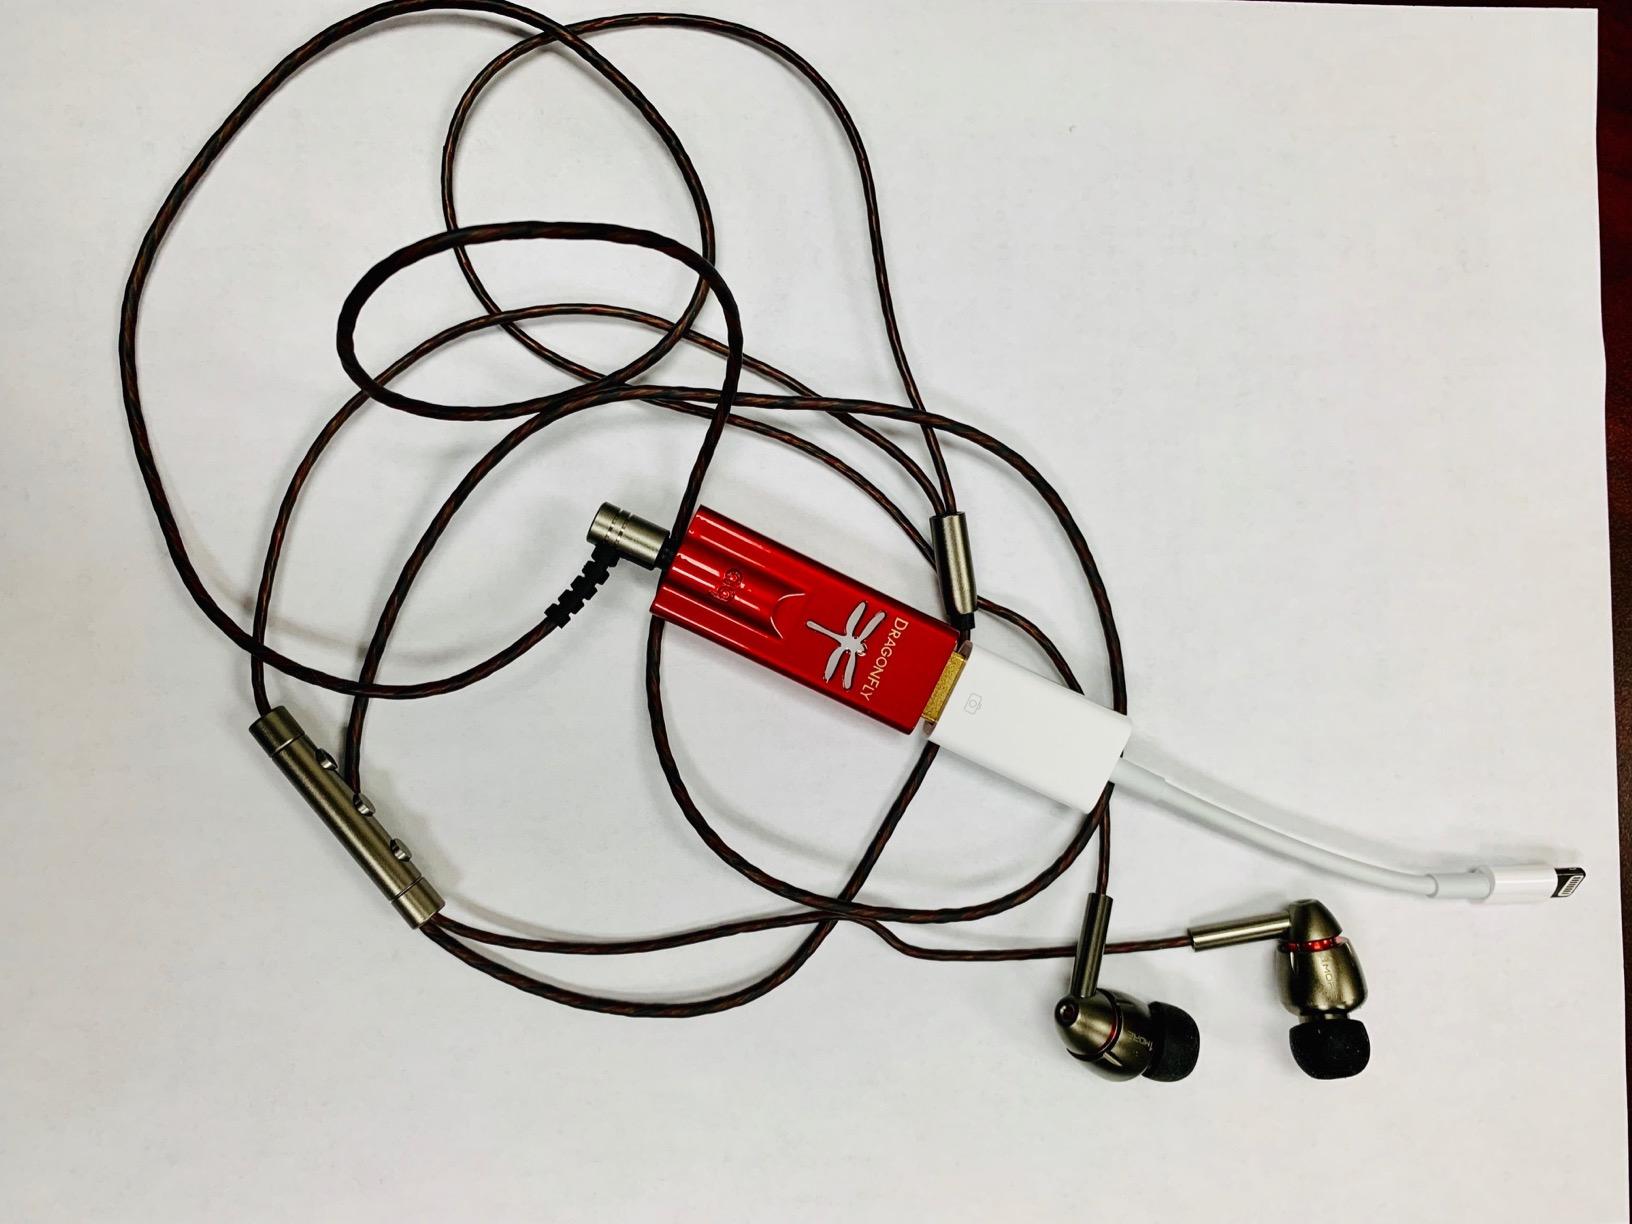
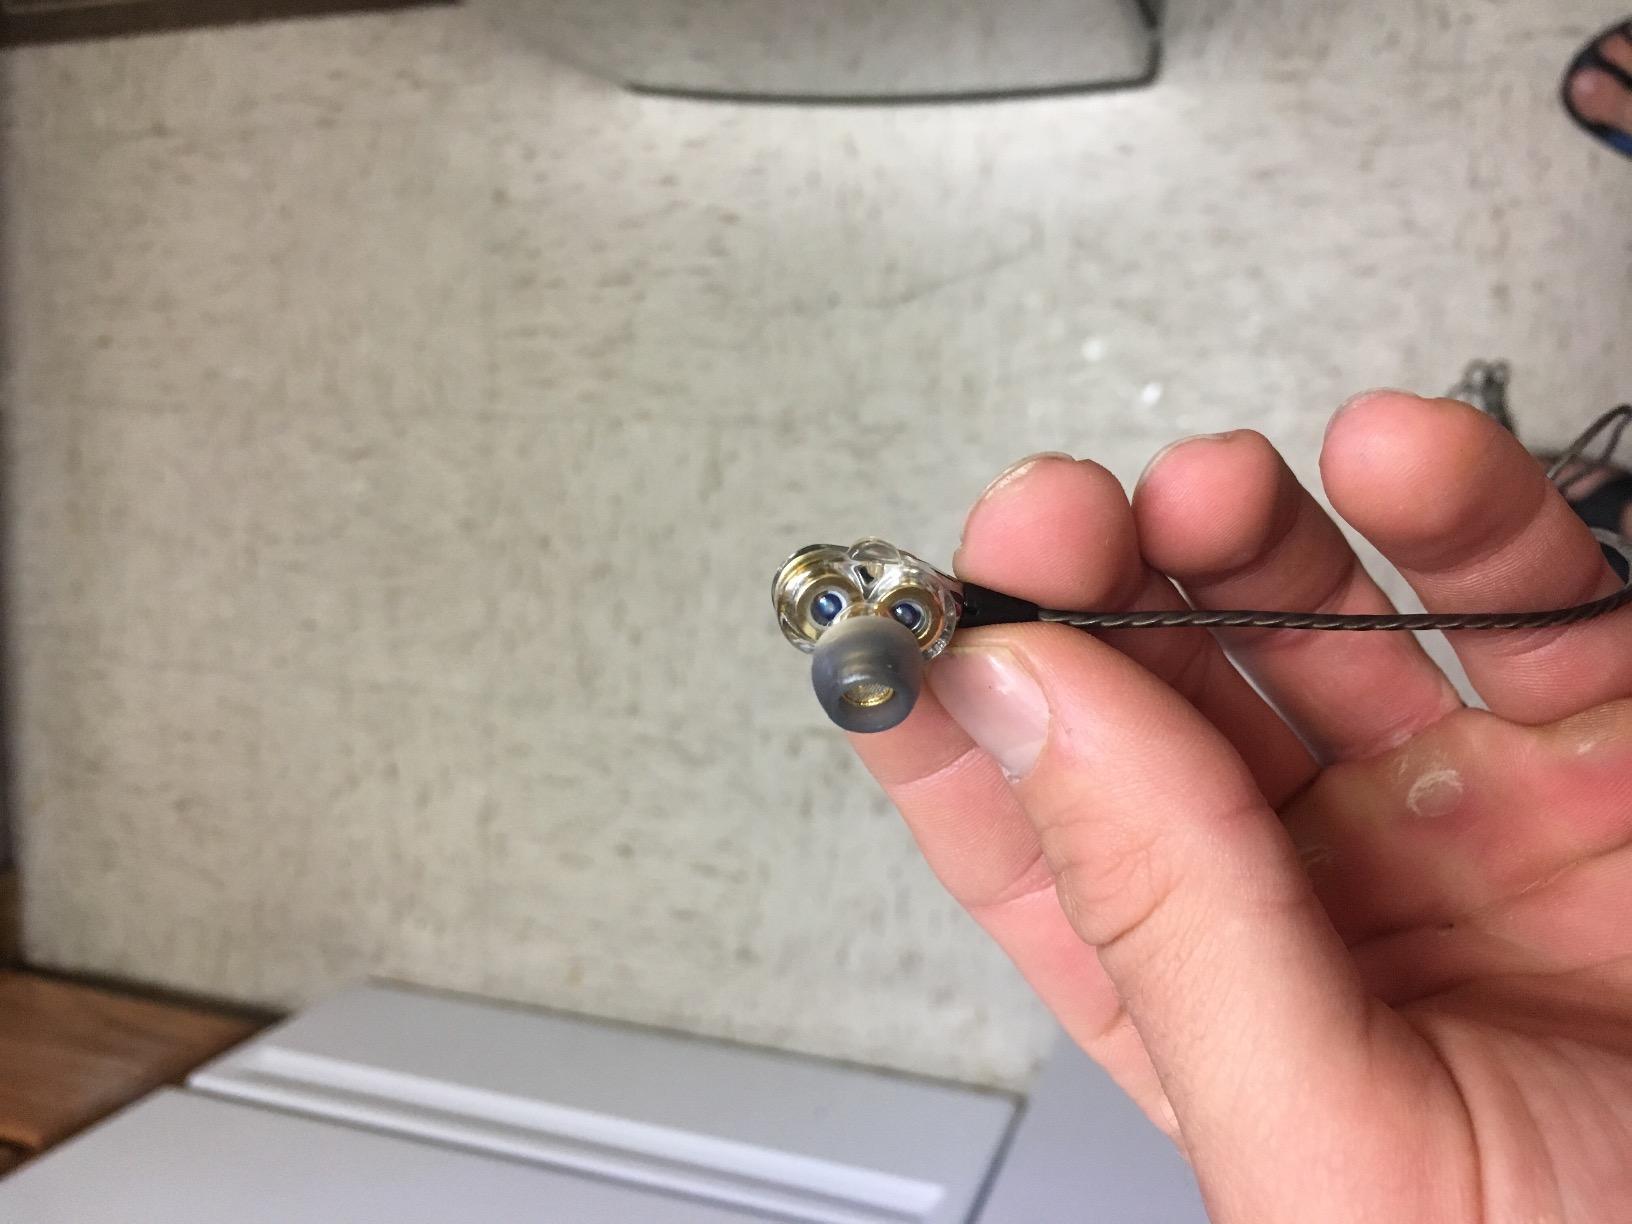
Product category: headphones
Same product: no